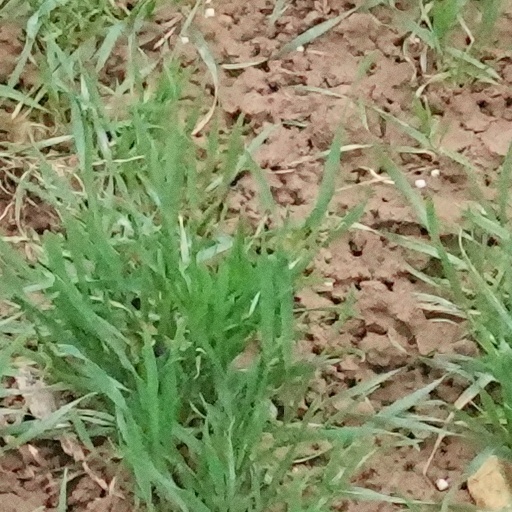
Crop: wheat